Quequechan Valley Mills Historic District

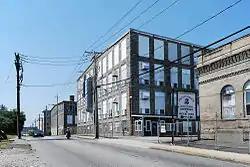
Quequechan Street, with view of Arkwright and Davis Mills

Quequechan Valley Mills Historic District is a historic district located on Quequechan, Jefferson, and Stevens Streets between Interstate-195 and Denver Street in Fall River, Massachusetts. The district was added to the National Register of Historic Places in 1983.